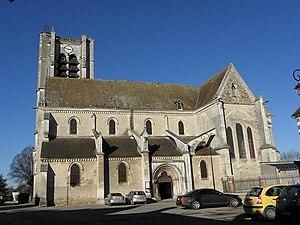
Collégiale Saint-Pierre-et-Saint-Paul d'Appoigny (89).